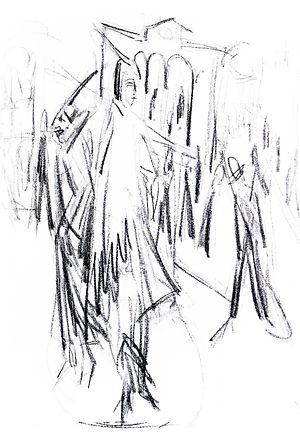
Potsdamer Platz est le titre d'une peinture réalisée en 1914 par le peintre expressionniste Ernst Ludwig Kirchner. Elle fait partie d'un ensemble de tableaux ayant pour thème les scènes de rue. Elle montre deux cocottes élégamment habillées, comme les prostituées ont été appelées à Berlin, attendant le client sur la Potsdamer Platz de Berlin. L'histoire de l'art considère ce tableau comme l'œuvre principale des tableaux berlinois de Kirchner présentant- des scènes de rue d'avant la Première Guerre mondiale